Jason Wingreen

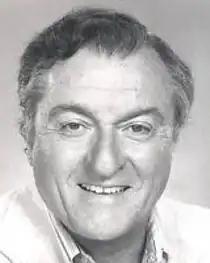
Publicity photo of Jason Wingreen

Jason Wingreen (October 9, 1920 – December 25, 2015) was an American actor. He portrayed bartender Harry Snowden on the CBS sitcom "All in the Family" (1977–1979), a role he reprised on the continuation series "Archie Bunker's Place" (1979–1983). He was also the original voice of "Star Wars" character Boba Fett in "The Empire Strikes Back" (1980).